Churches of Göreme

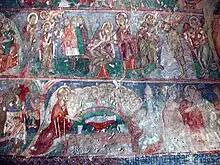
The "Last Supper" scene in the Christological cycle of the Old Church

The style of the frescos are consistent with other imagery of the period and region. The images do not necessarily render reality; the figures do not display convincing volume and the drapery is unnaturalistic being more concerned with a geometric style of representation. The figures are placed in the front of the picture plane which alludes that the artist(s) were not concerned with realistic depth. These stylistic traits (proportions, flatness and geometric abstraction) can also be compared to frescos in other parts of the empire like Hagia Sophia in Constantinople. However an entirely regional trait is also evident in the "tendency to name otherwise anonymous characters through the association with an object or action in the text (Bible)." An example is the figure filling an urn with water in the Miracle at Cana scene who is named Antlioin which is derived from the Greek word "to draw out".